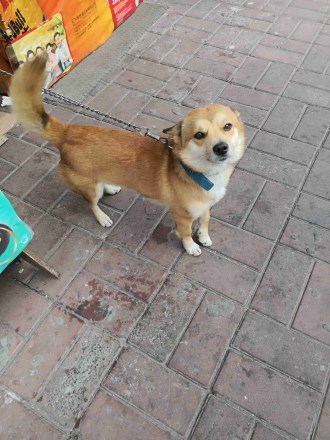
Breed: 3336-n000121-chinese_rural_dog